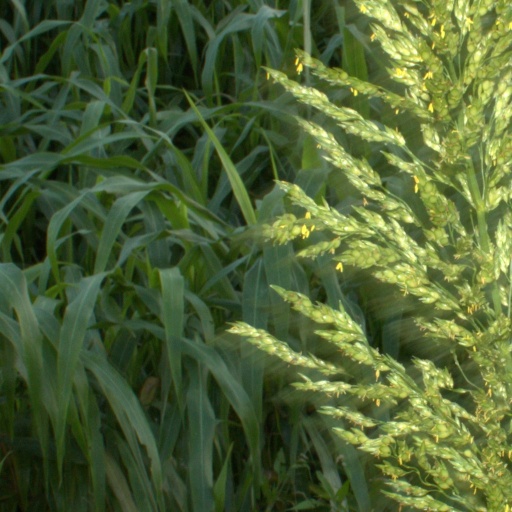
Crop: sorghum